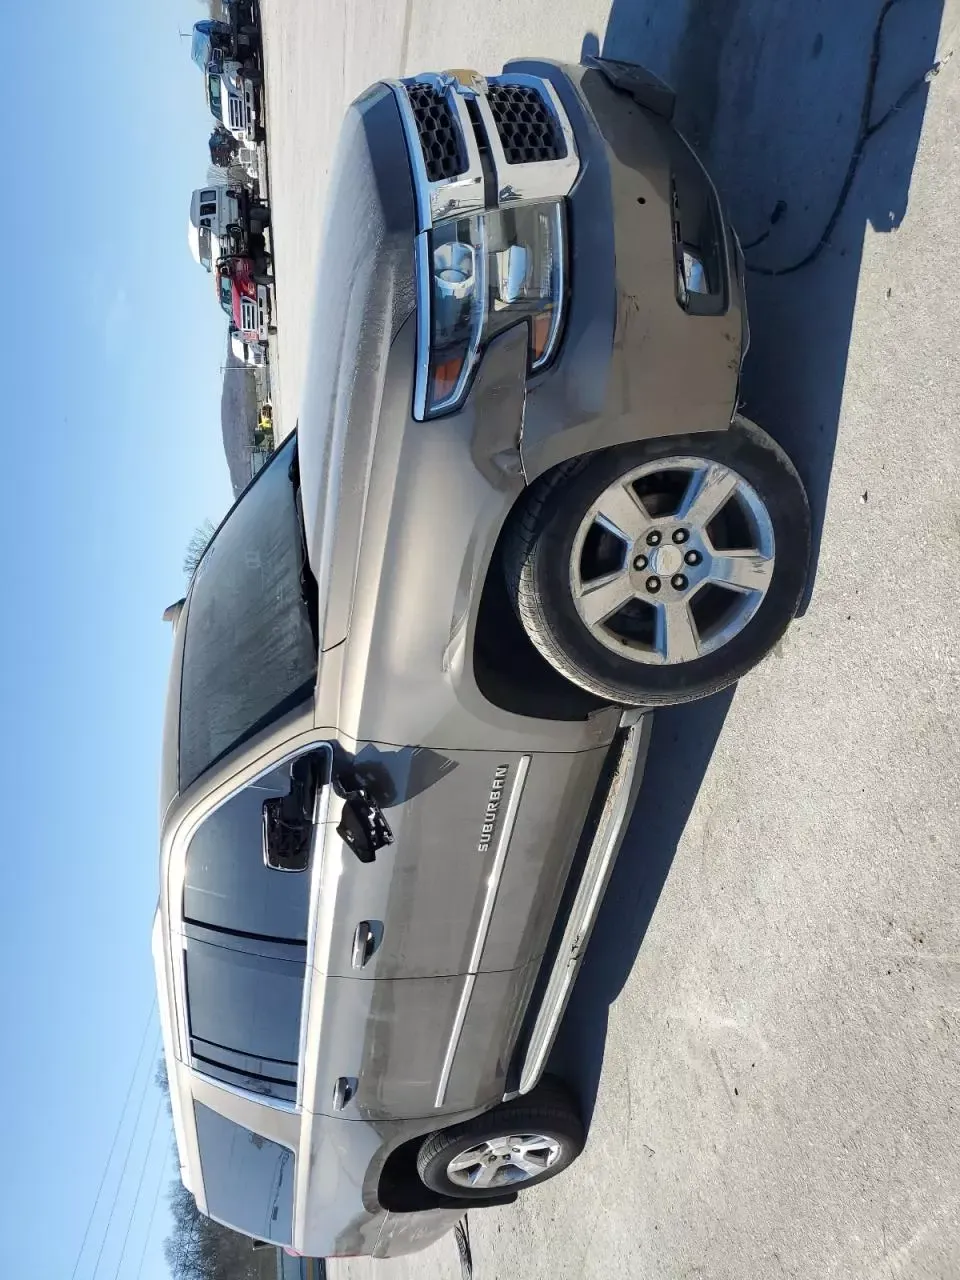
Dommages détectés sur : porte avant droite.
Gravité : mineur